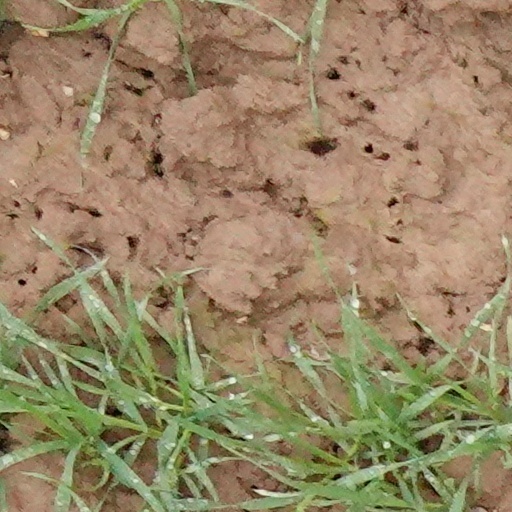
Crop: wheat